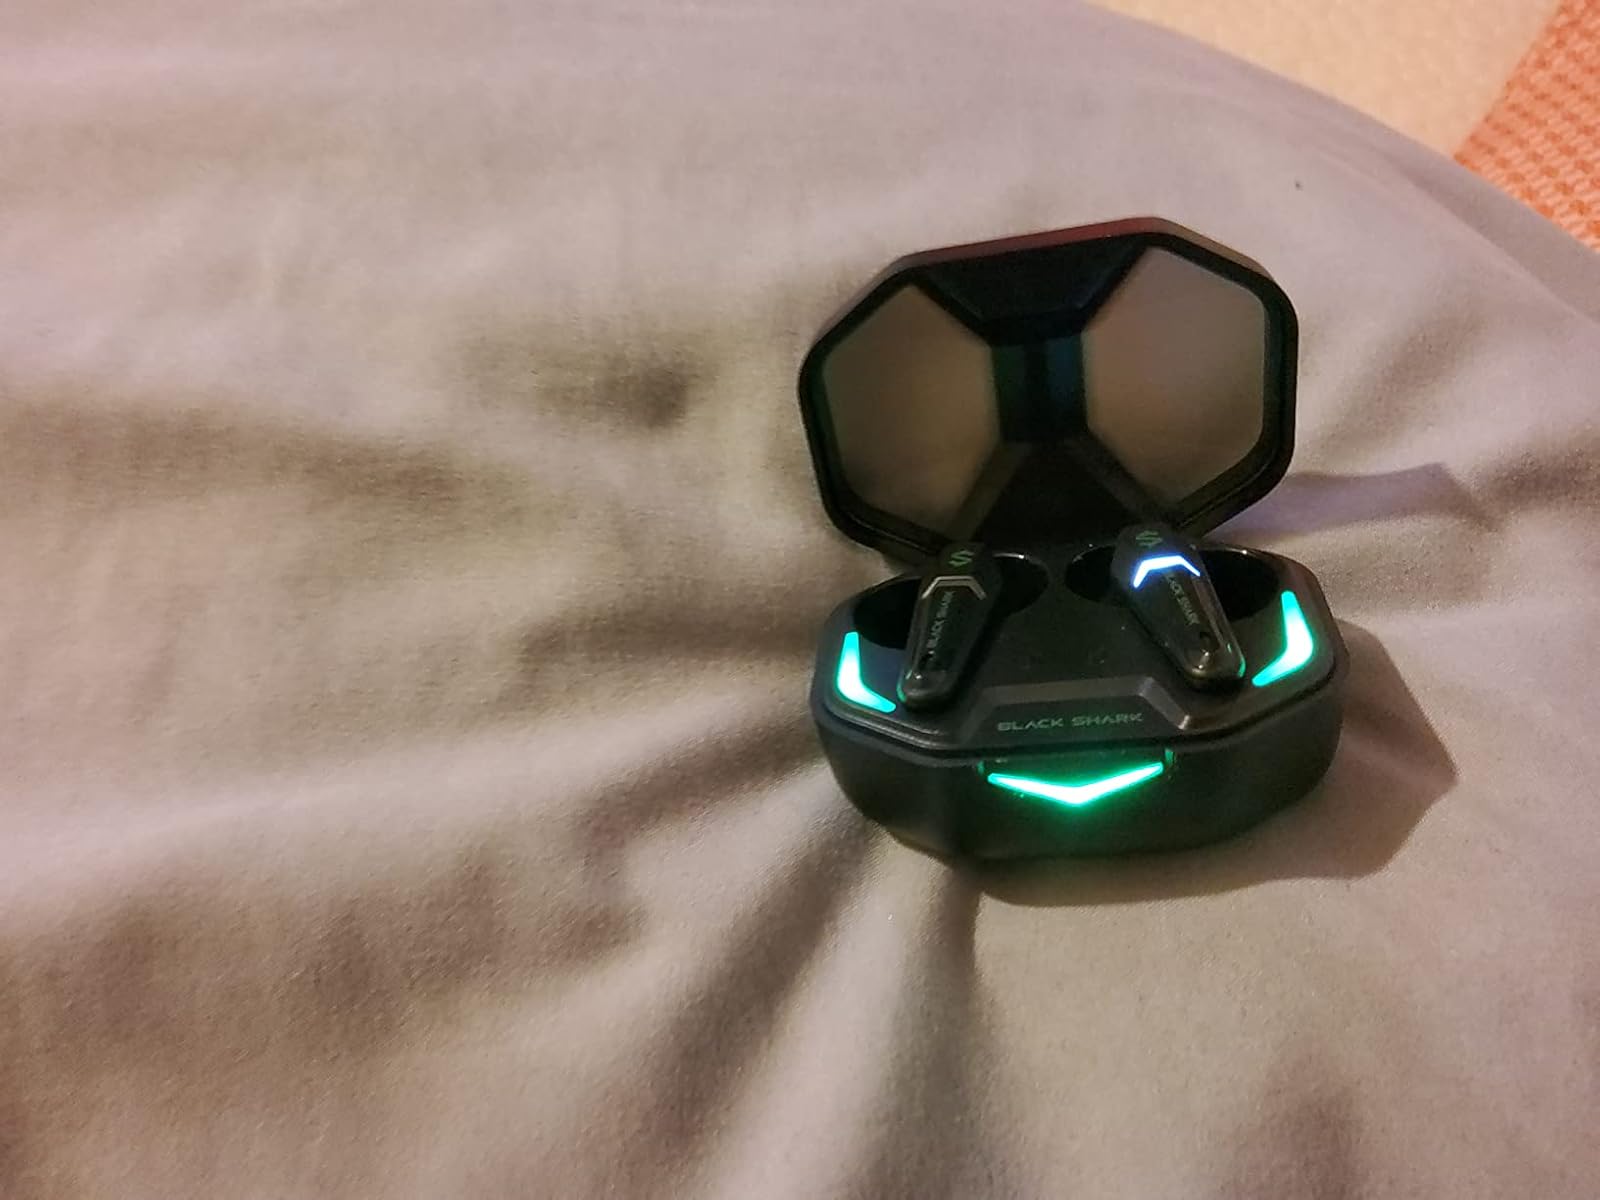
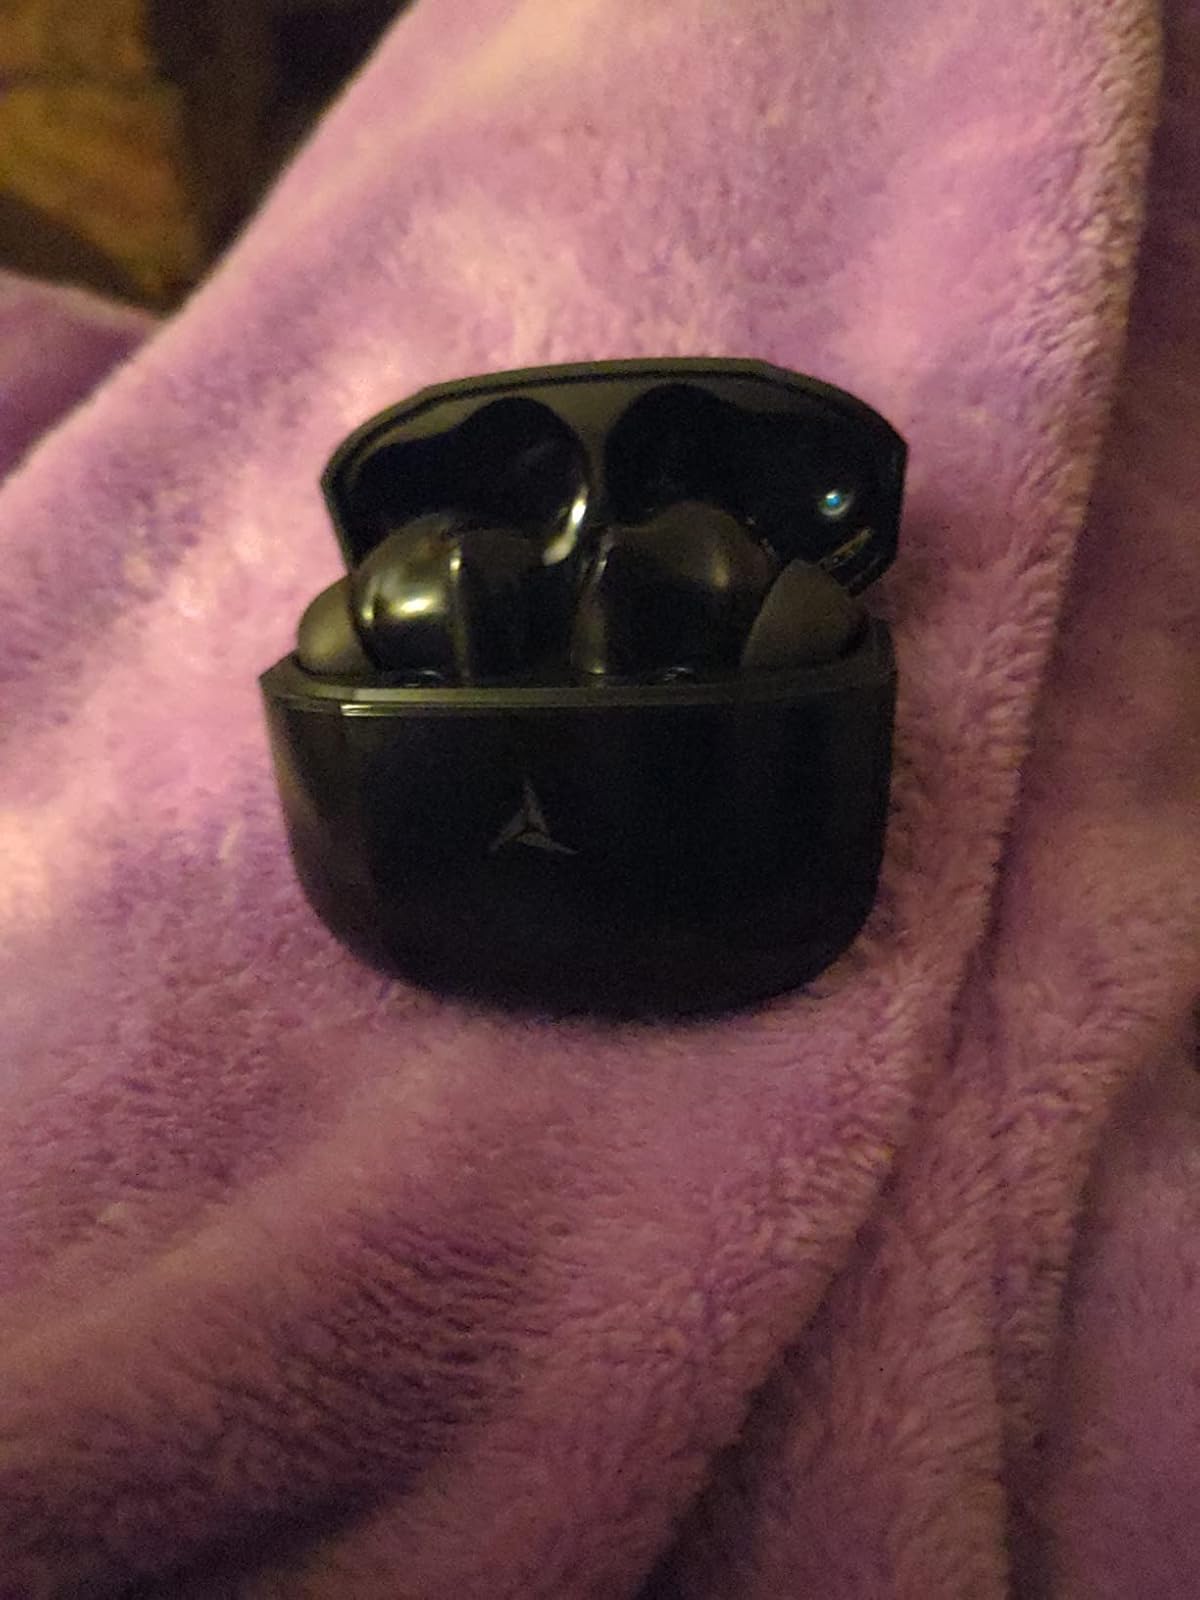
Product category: earbuds
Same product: no